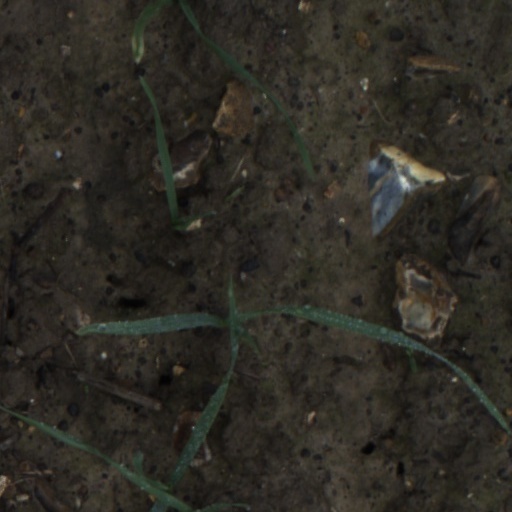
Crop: wheat